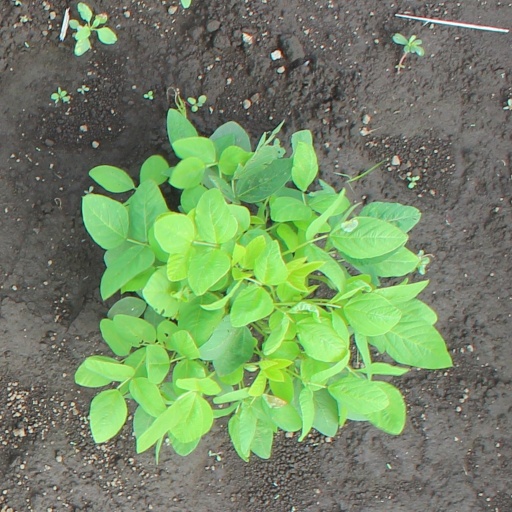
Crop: soybean